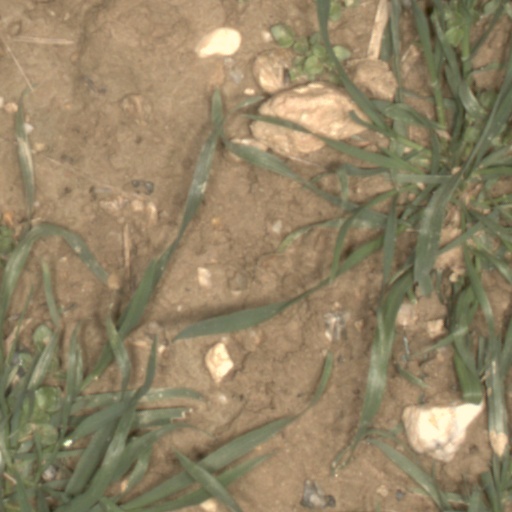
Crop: wheat